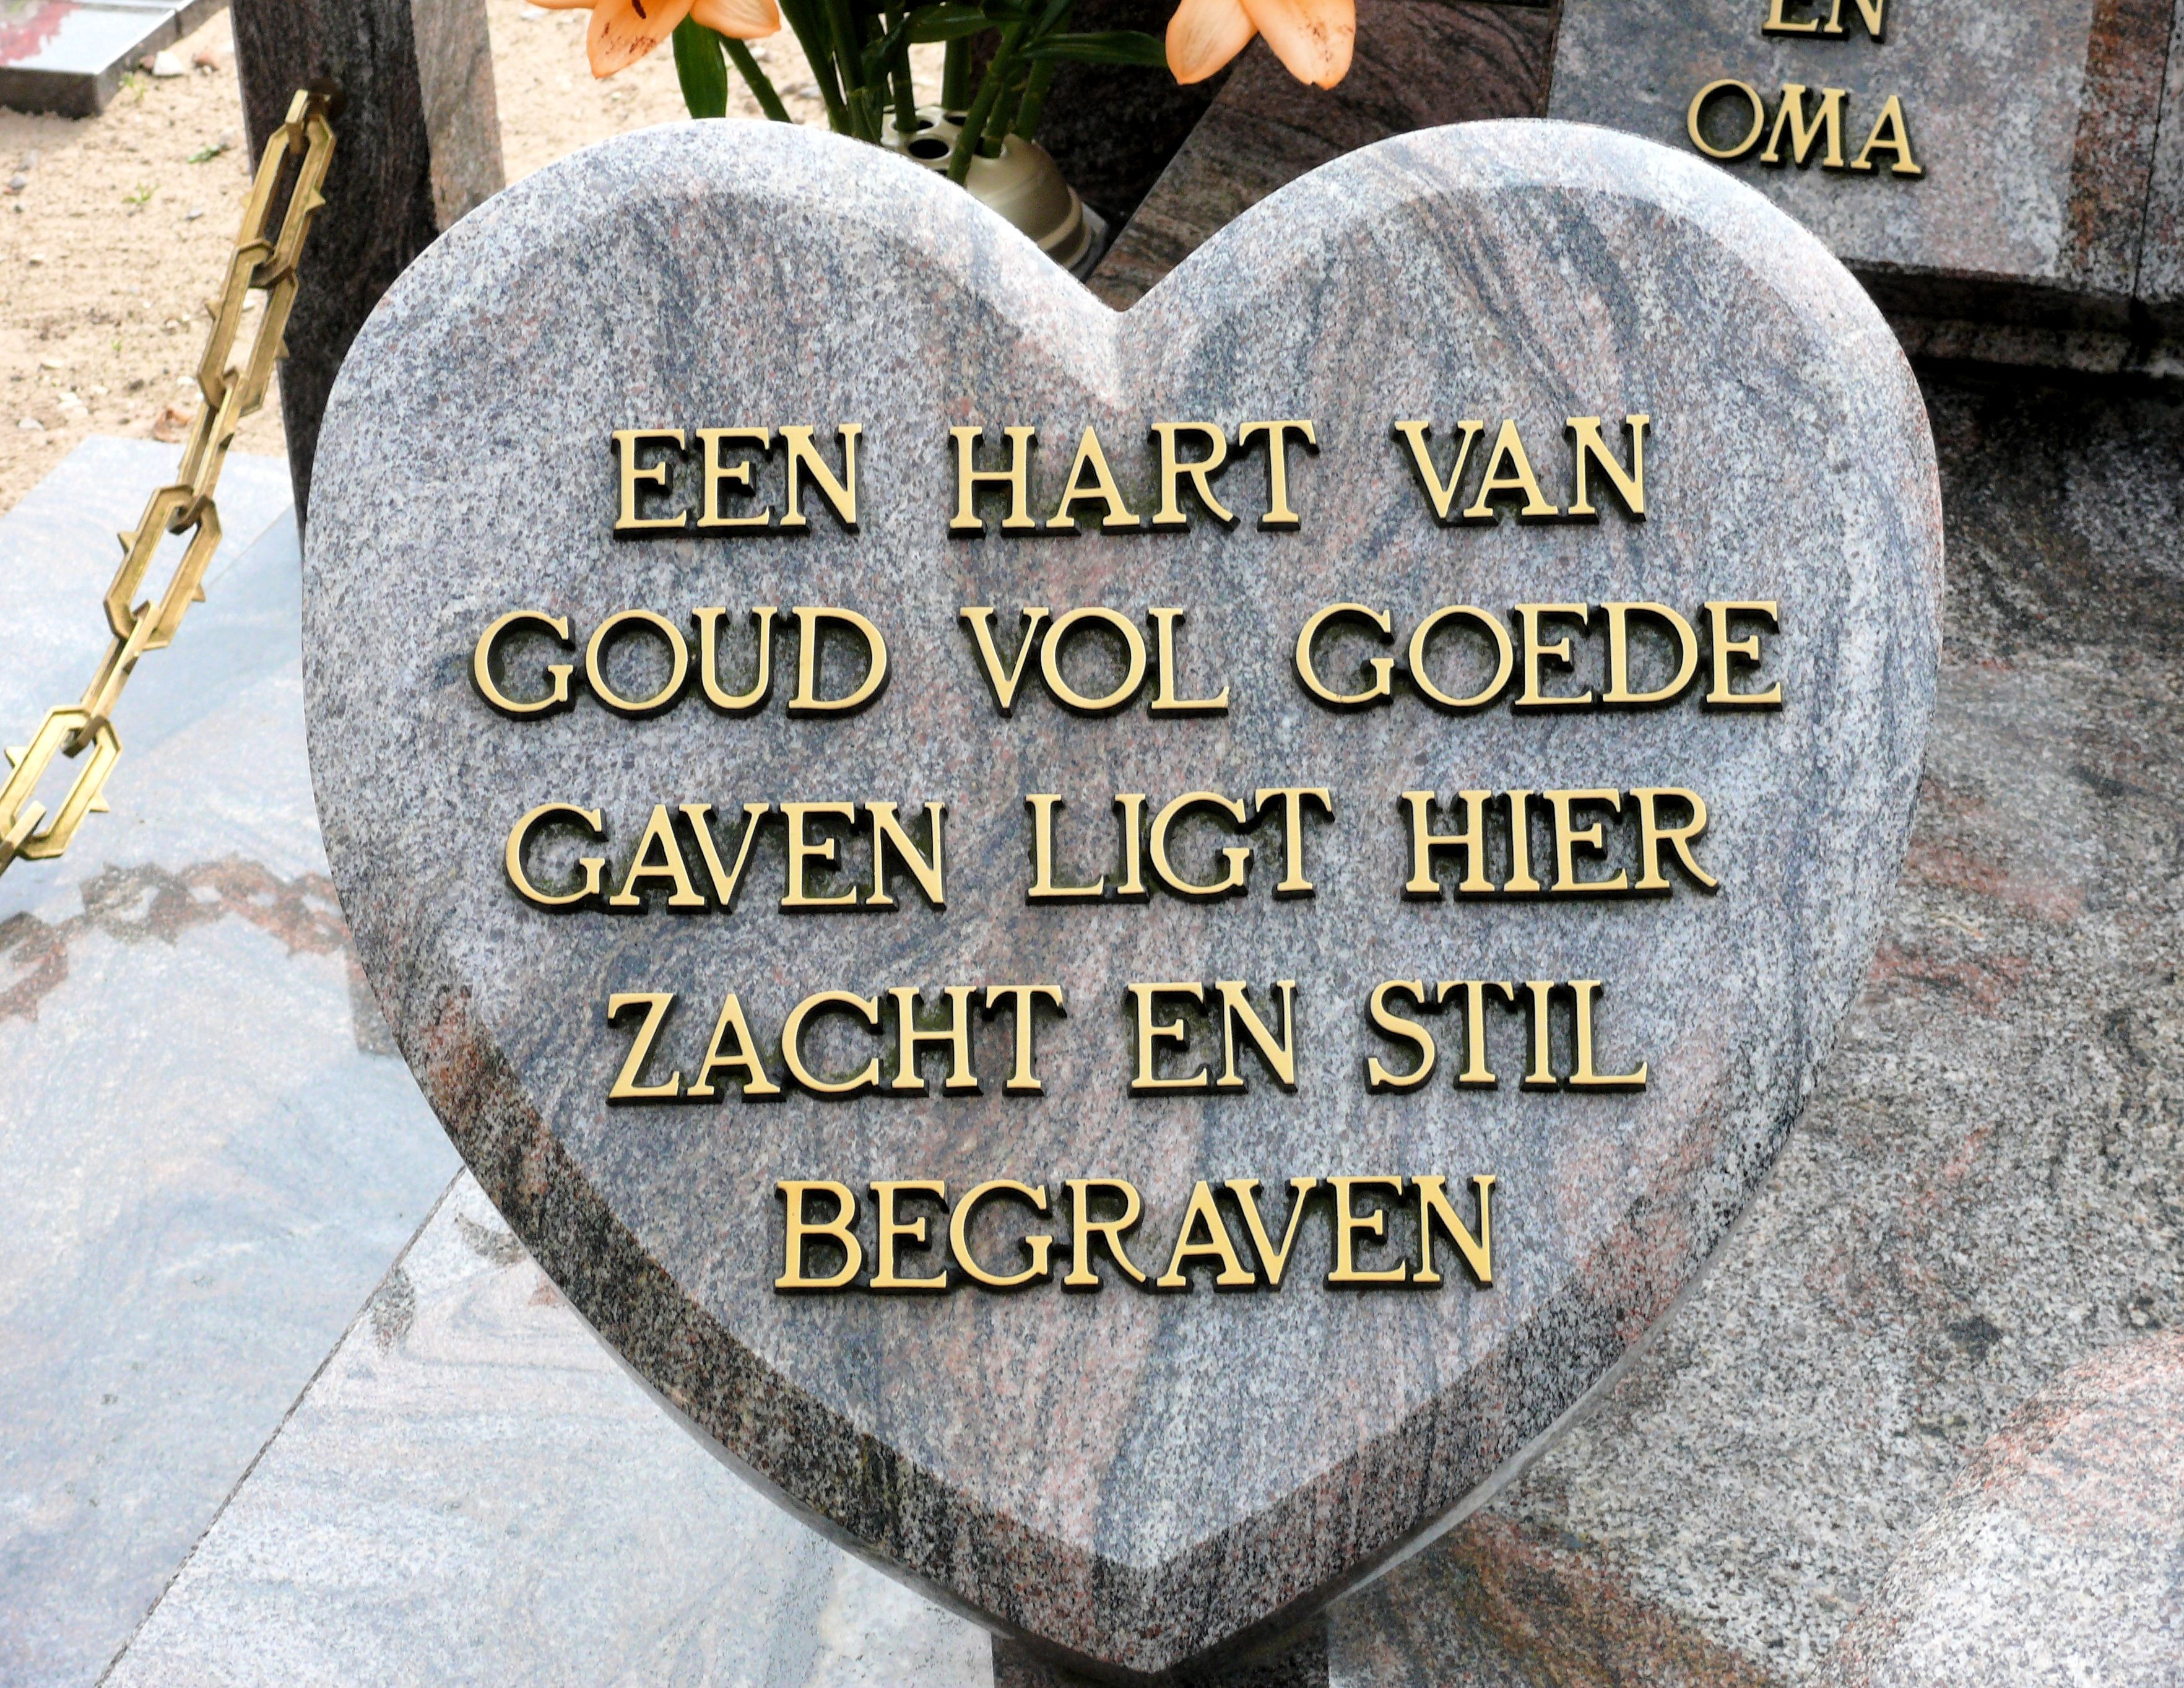
cemetery, tombstone, grave, memorial, headstone, commemorative plaque